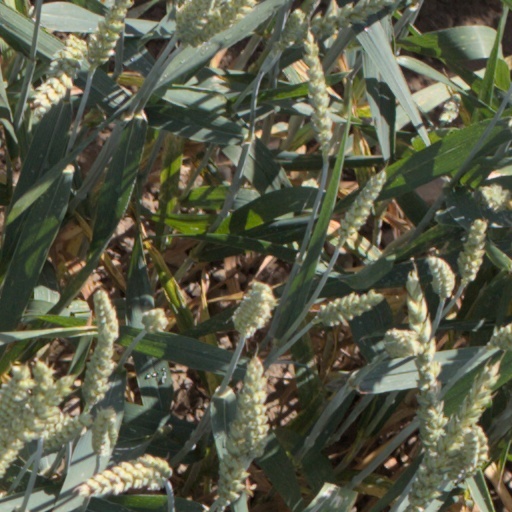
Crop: wheat